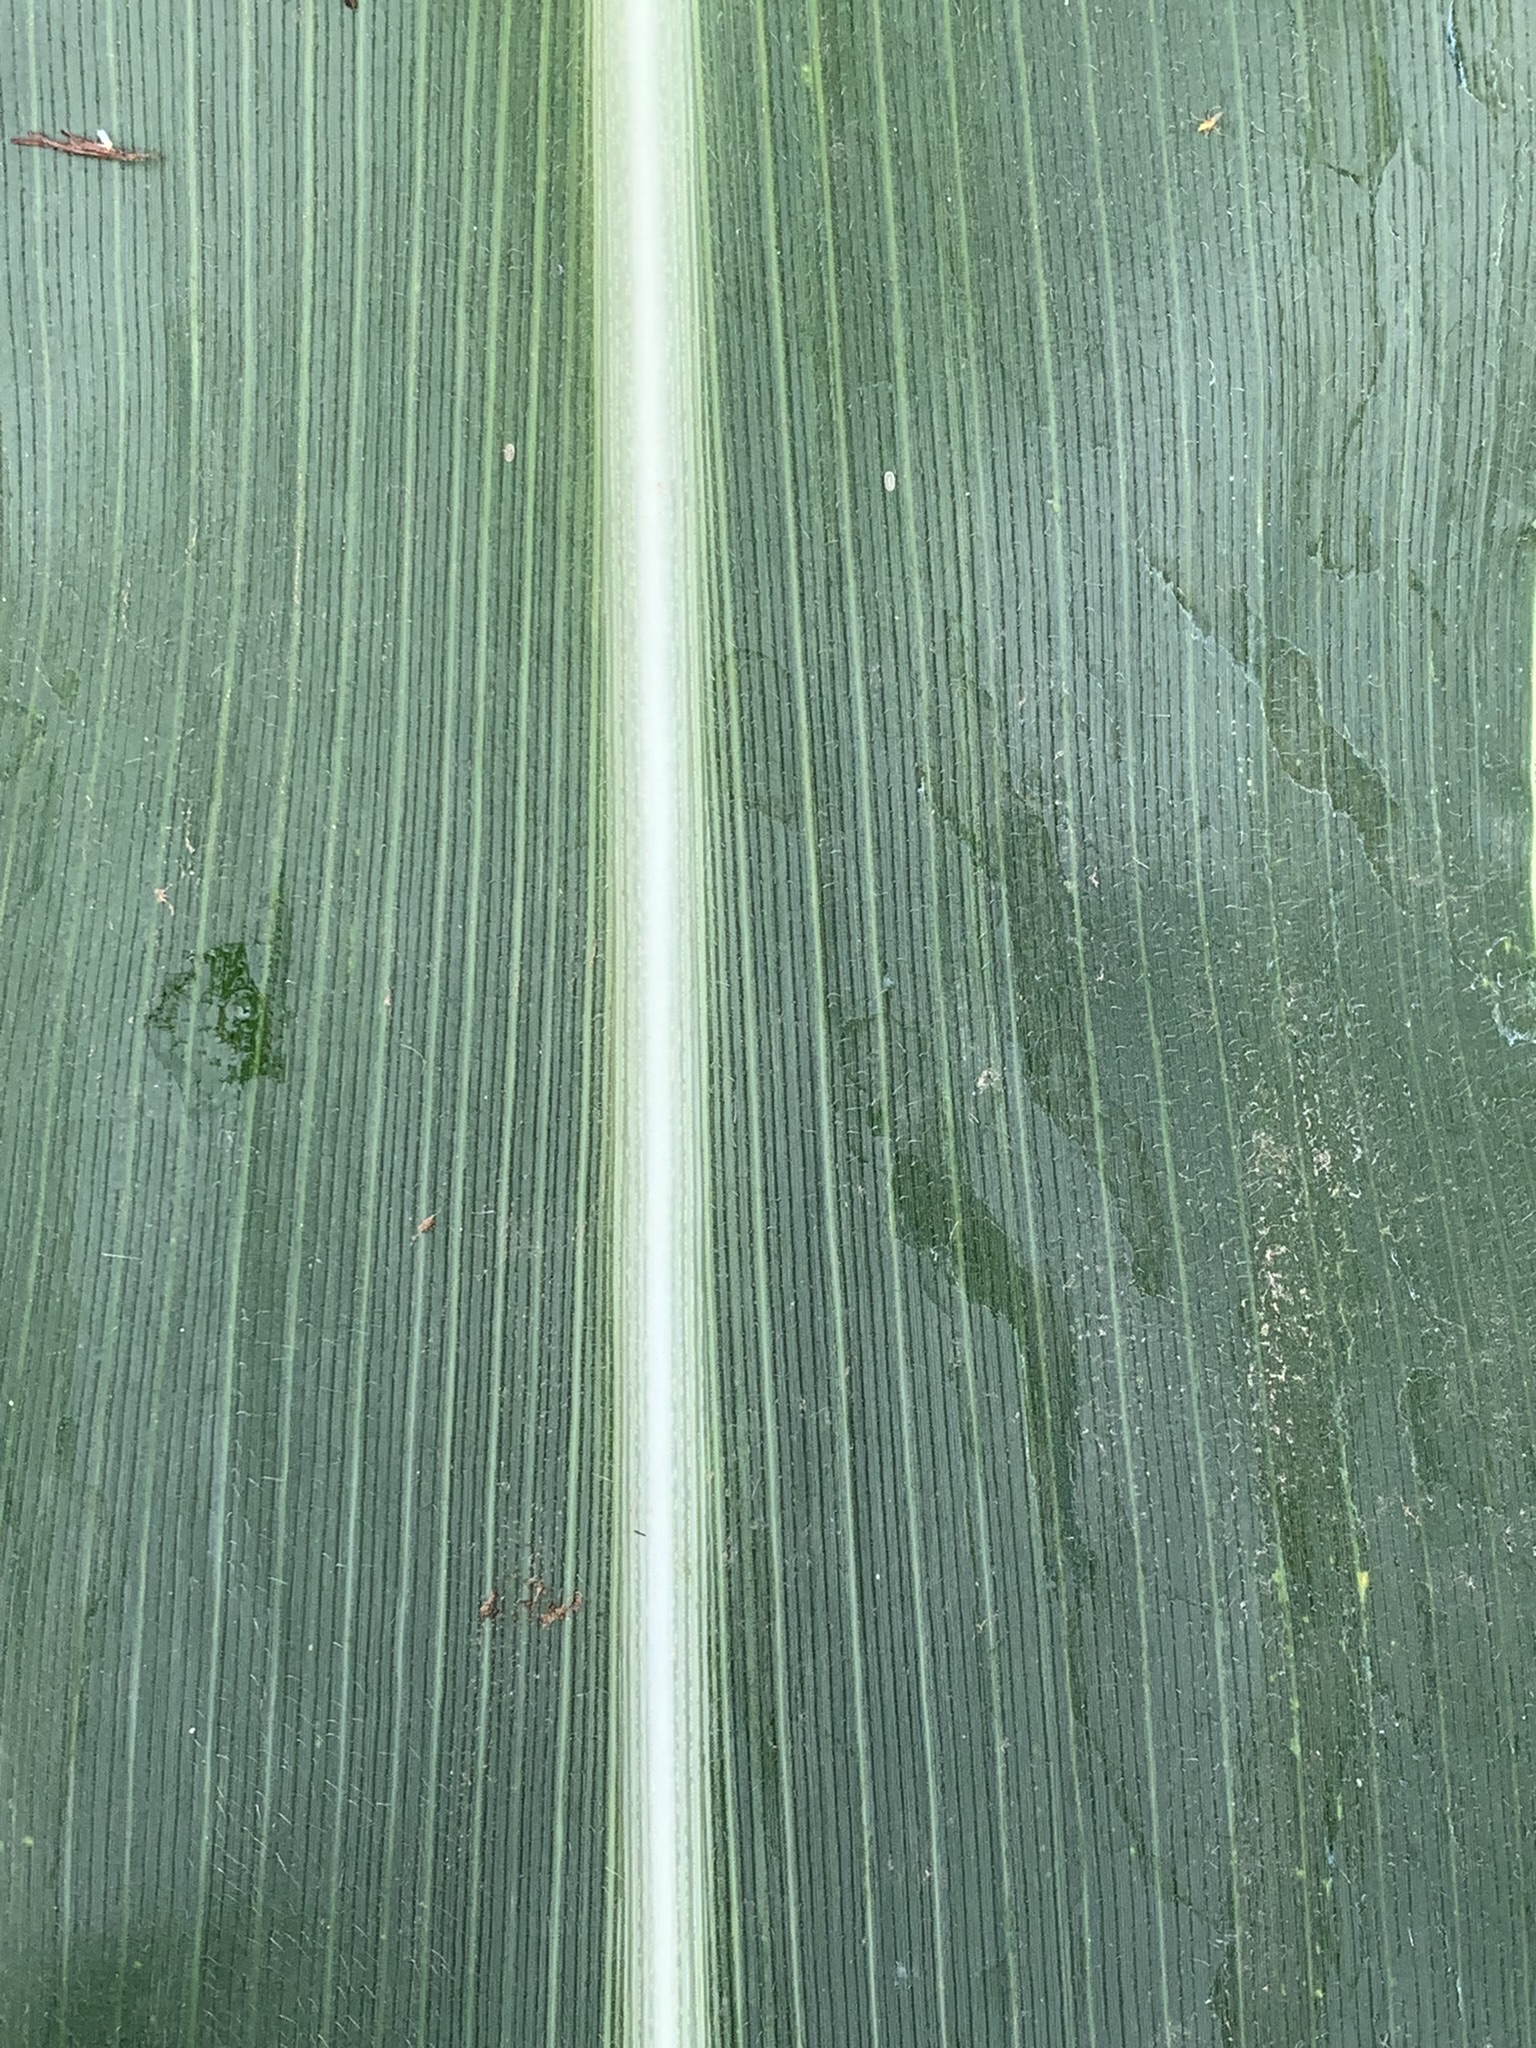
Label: Healthy